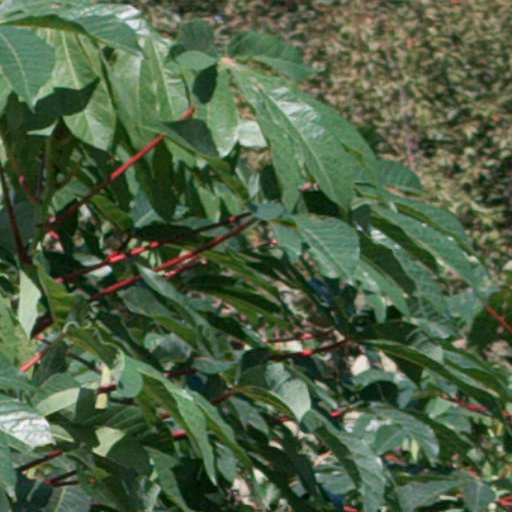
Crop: cassava